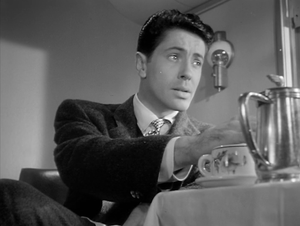
Sir Alfred Hitchcock [ˈælfɹɪd ˈhɪt͡ʃkɒk] est un réalisateur, scénariste et producteur de cinéma britannique né le 13 août 1899 à Leytonstone et mort le 29 avril 1980 à Bel Air.